Blackburn Type I

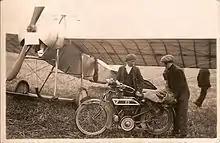
The first Blackburn Type I with inverted-V kingpost. This shows the original full cowling.

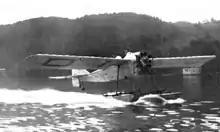
The 100 hp Anzani powered Improved Type I

The Type I was first flown on or shortly after 14 August 1913 from the Yorkshire Aerodrome, Lofthouse Park, by Harold Blackburn. After the "Roses Race" described below, the cowling was modified with holes for carburettor air, and in December 1913 the double cockpit was converted into two by sheet-metal decking.